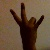
The image shows a hand gesture representing the number 7 in Indian Sign Language.